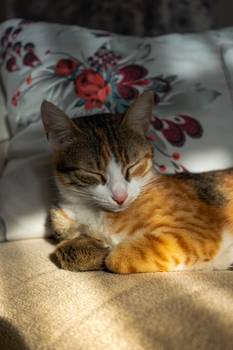
Label: No Watermark